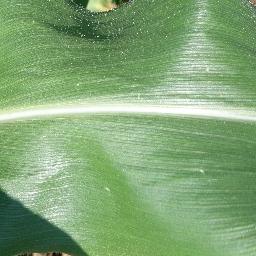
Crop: corn
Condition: (maize)_healthy